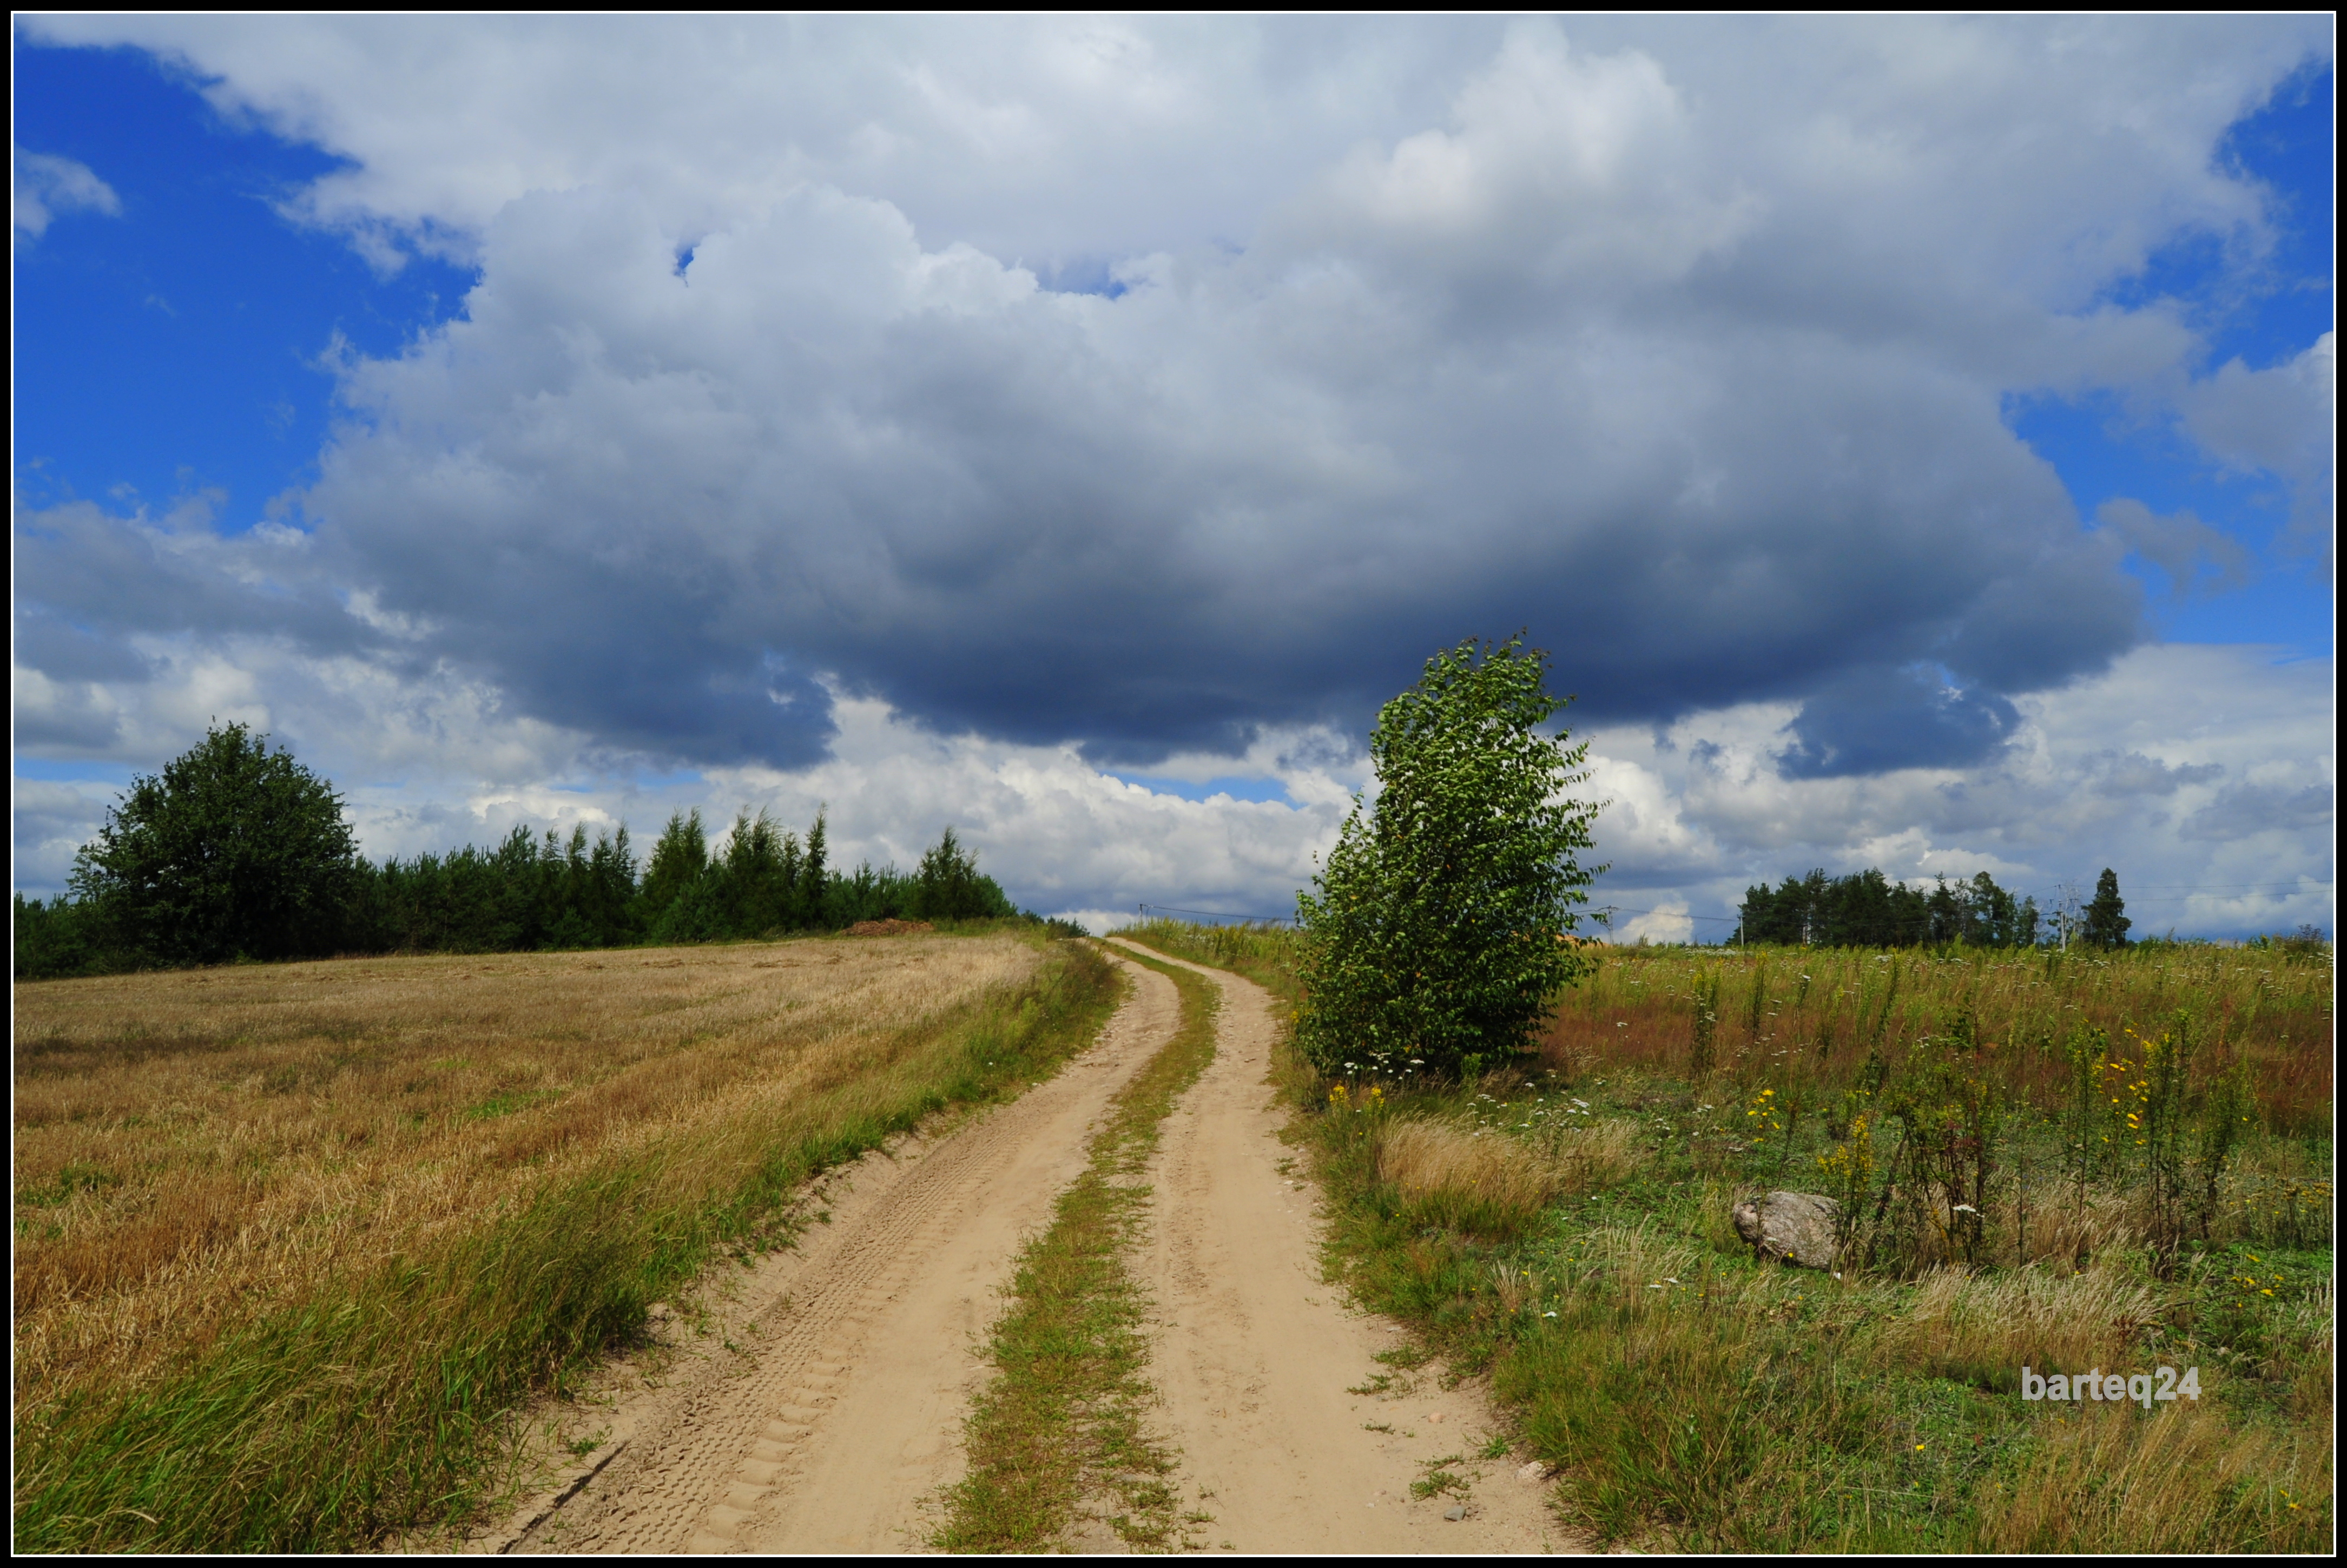
landscape, tree, nature, grass, horizon, cloud, sky, road, field, meadow, prairie, morning, hill, wind, dirt road, europe, pasture, soil, agriculture, plain, grassland, poland, plateau, europa, habitat, ecosystem, polska, mazovia, mazowsze, stupsk, steppe, rural area, meteorological phenomenon, natural environment